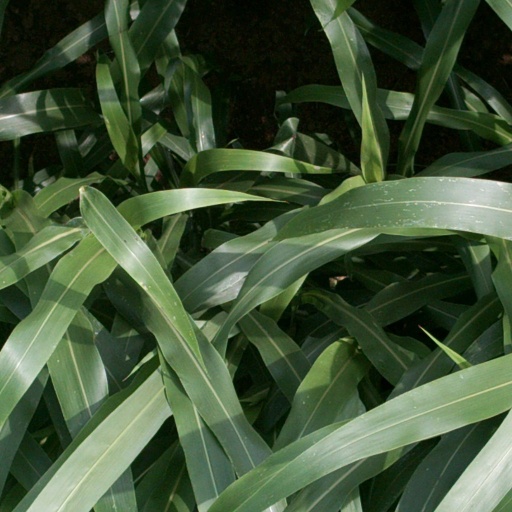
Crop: sorghum